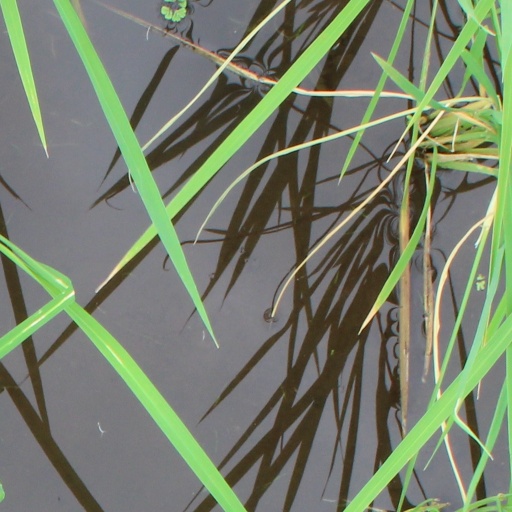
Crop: rice